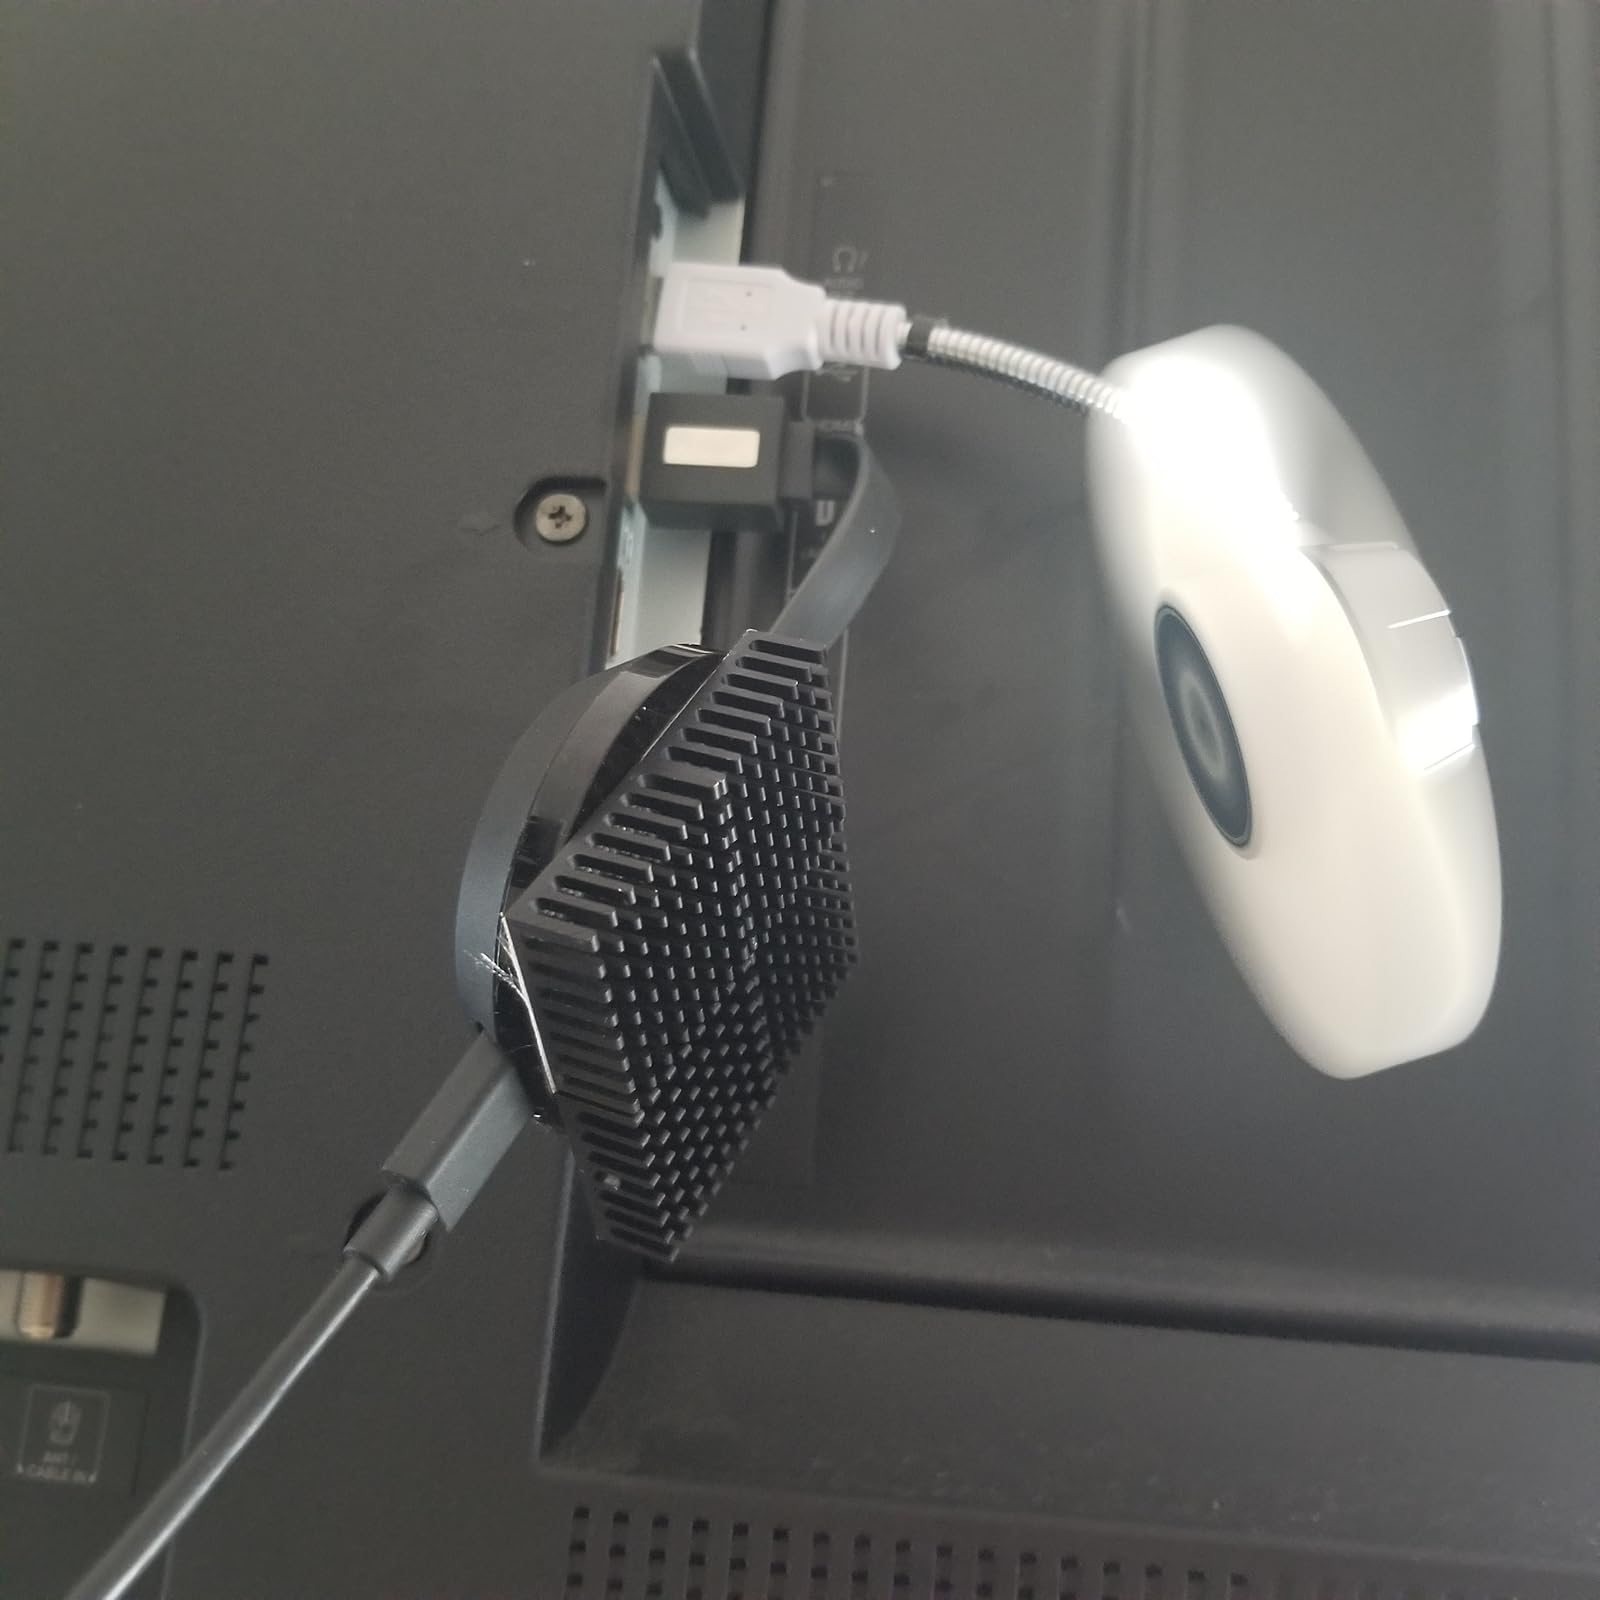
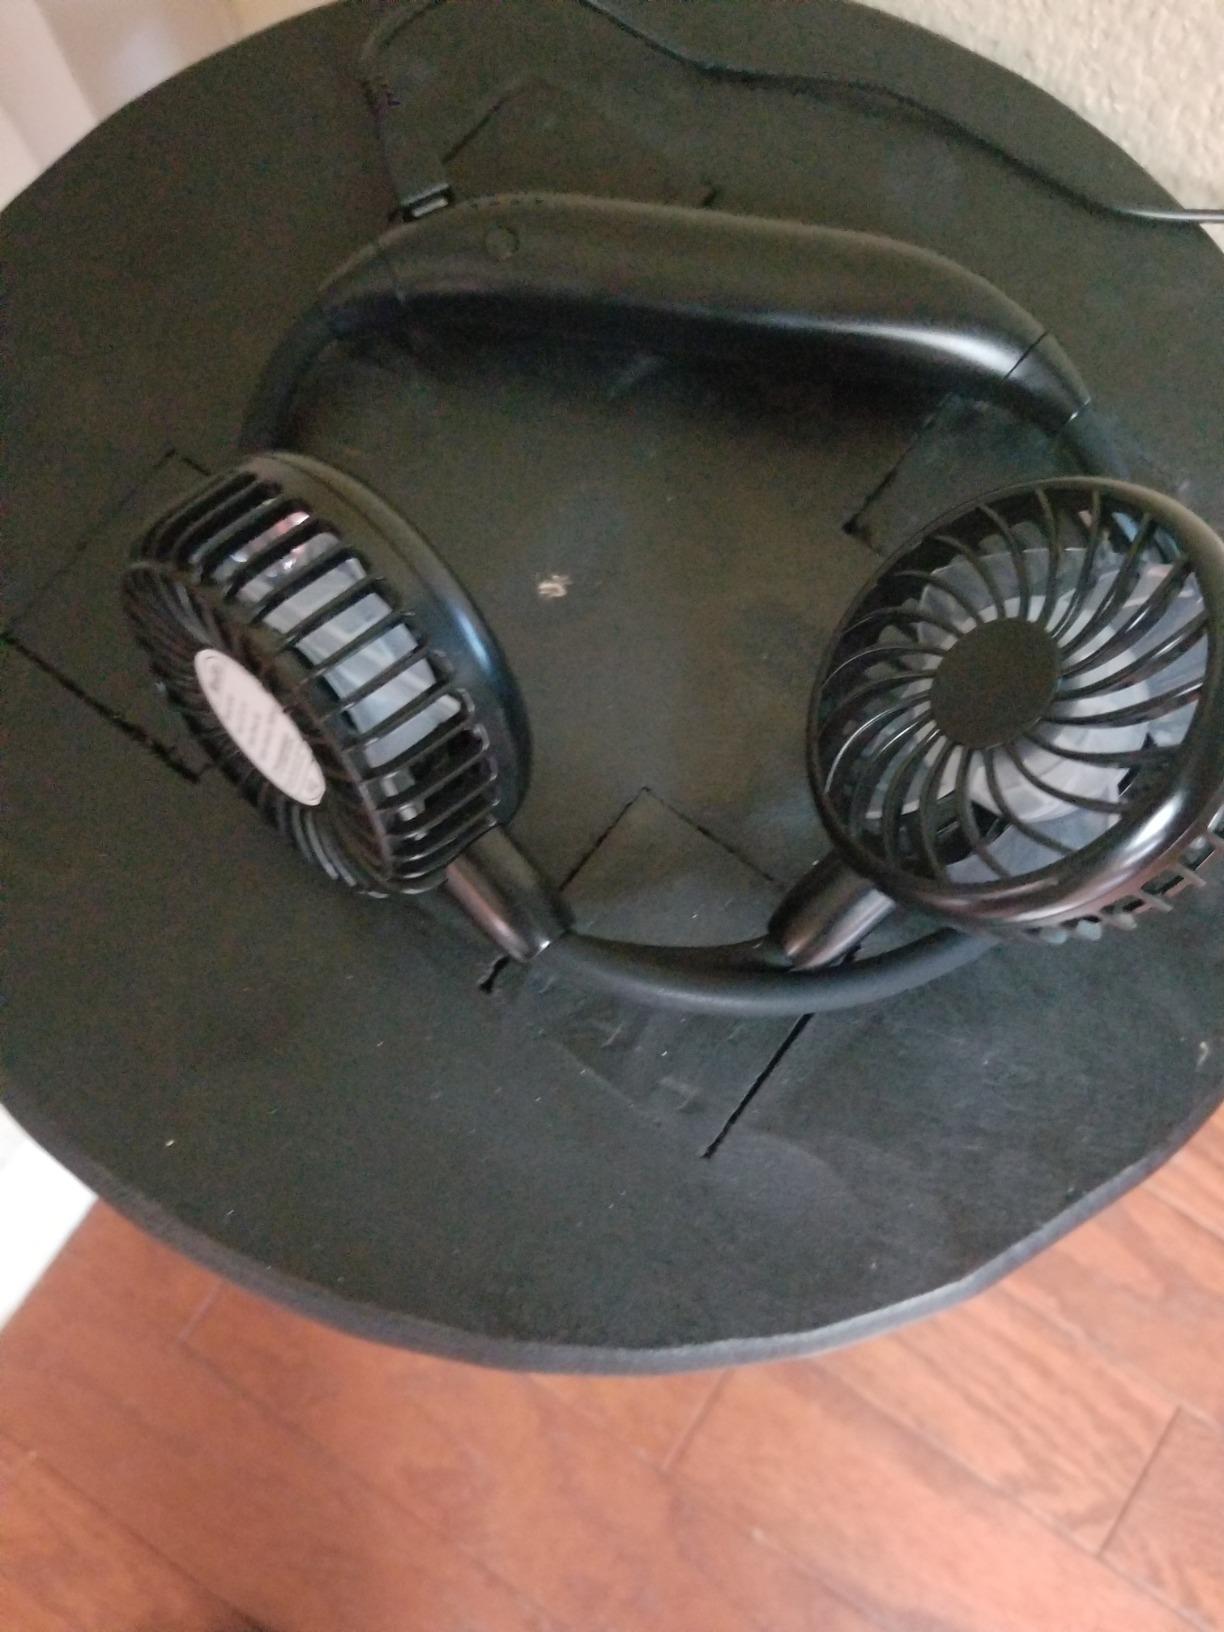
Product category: fan
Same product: no